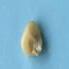
Maize quality: Good